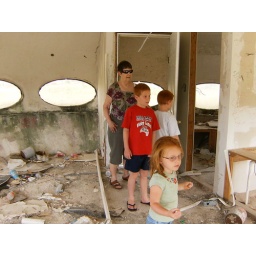
A 1960's space ship style building sits abandoned in Rockwall County